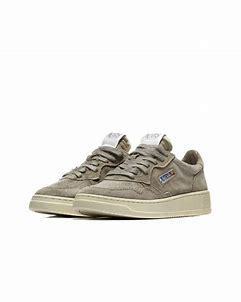
Brand: Autry
Model: Action Shoes Autry Action Autry 01